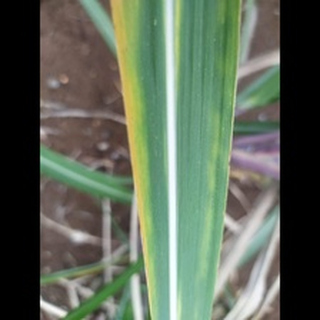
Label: sugarcane_yellow_leaf_disease